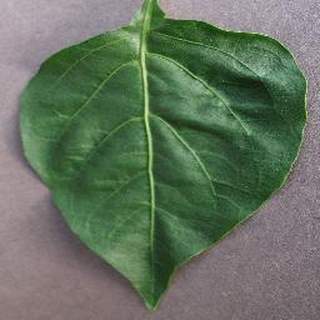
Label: healthy_bell_pepper